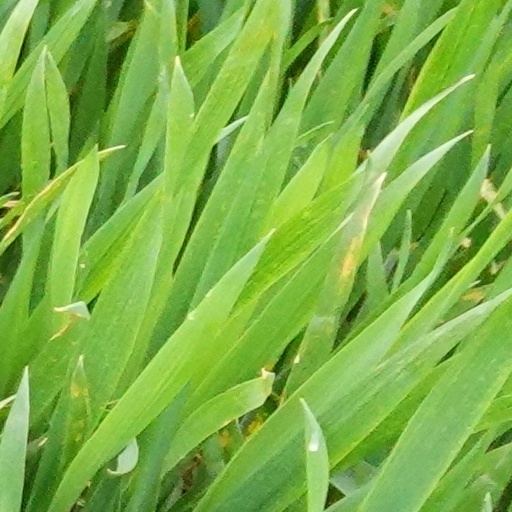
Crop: wheat